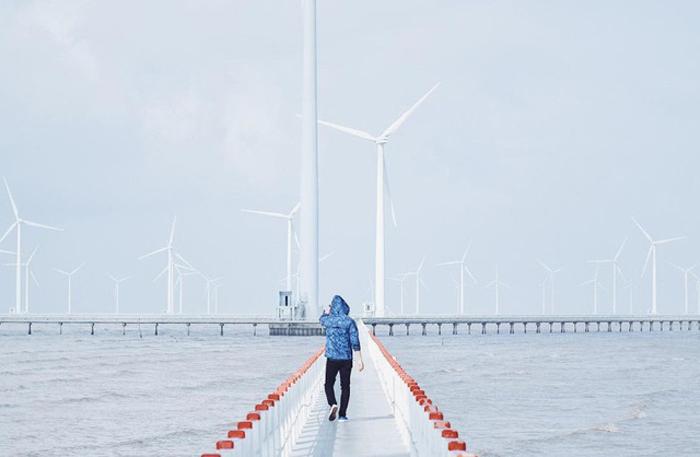
có một người đang di chuyển trên một cây cầu